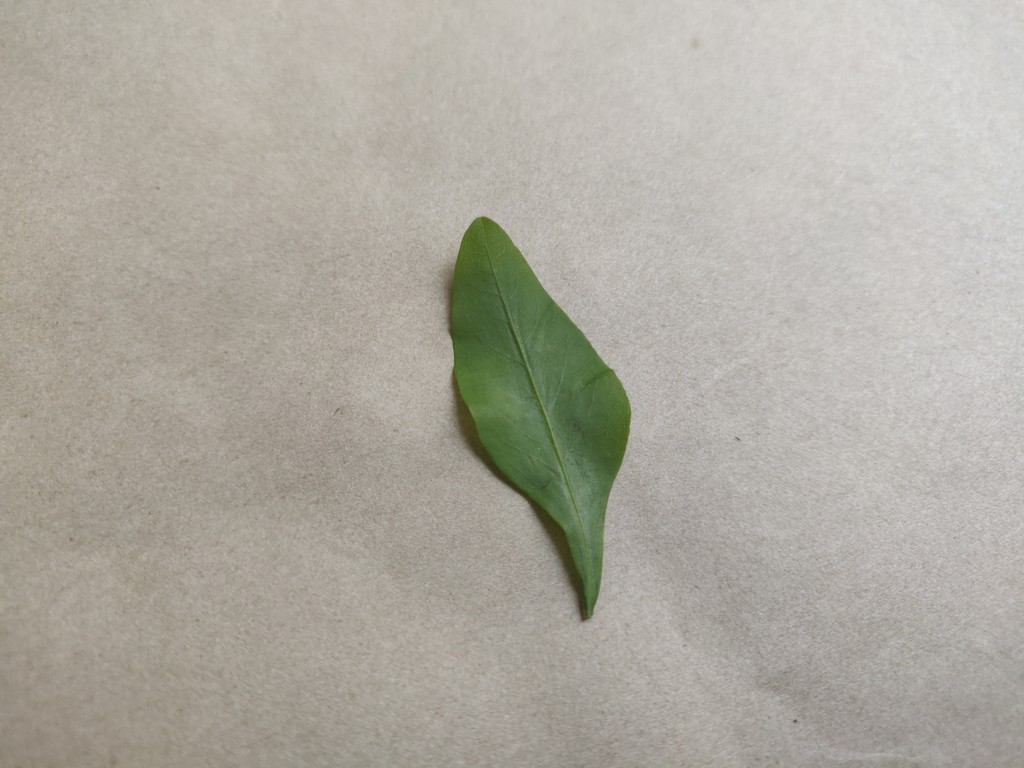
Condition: Healthy
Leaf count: single
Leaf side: front